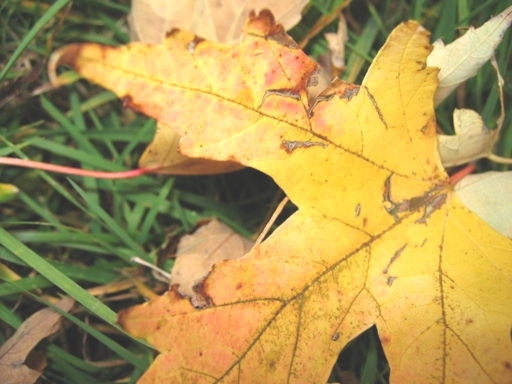
Material: foliage